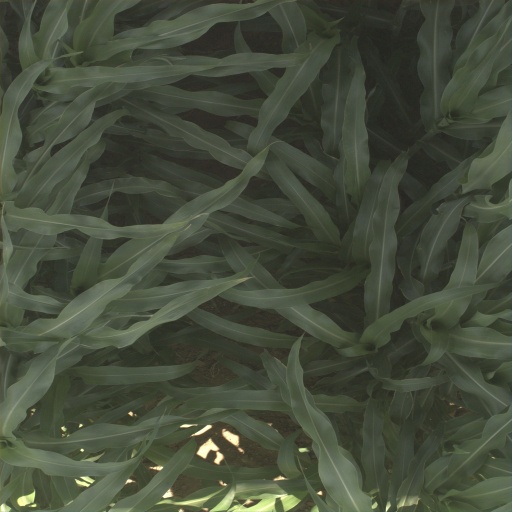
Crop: sorghum